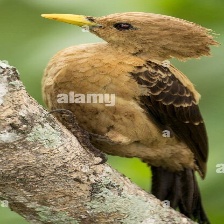
Species: CREAM COLORED WOODPECKER
Scientific name: CELEUS FLAVUS